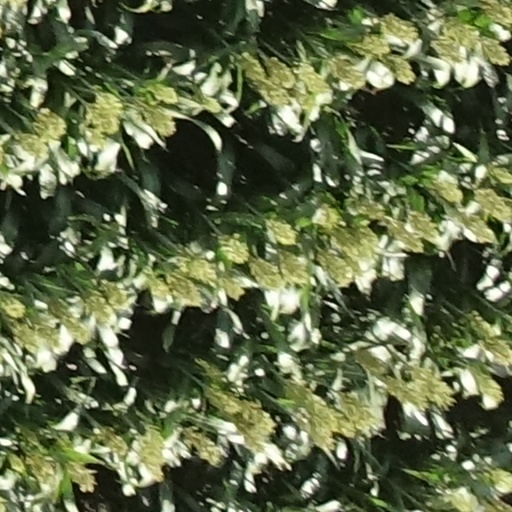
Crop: sorghum